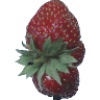
Label: Strawberry Wedge 1